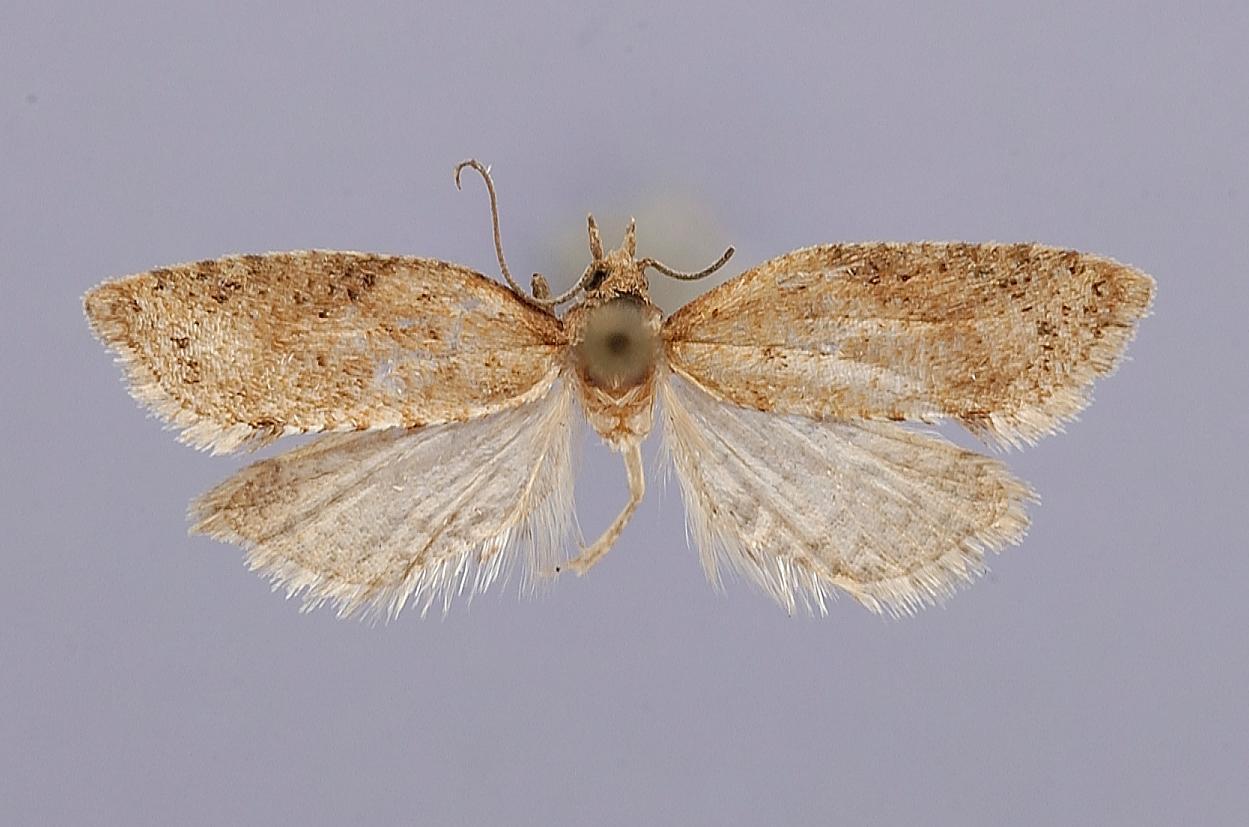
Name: Transtillaspis blechra
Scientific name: Transtillaspis blechra Razowski, 1987
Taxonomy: Animalia, Arthropoda, Insecta, Lepidoptera, Tortricidae
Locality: Nariño, Volcán Galeras, 2900 m, Nariño, Colombia
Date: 13 Jan 1959